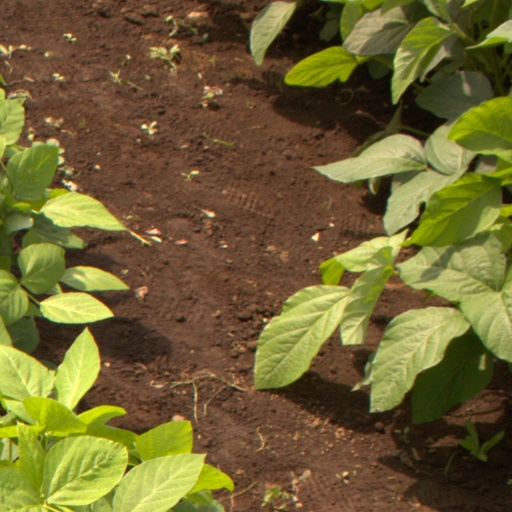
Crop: soybean